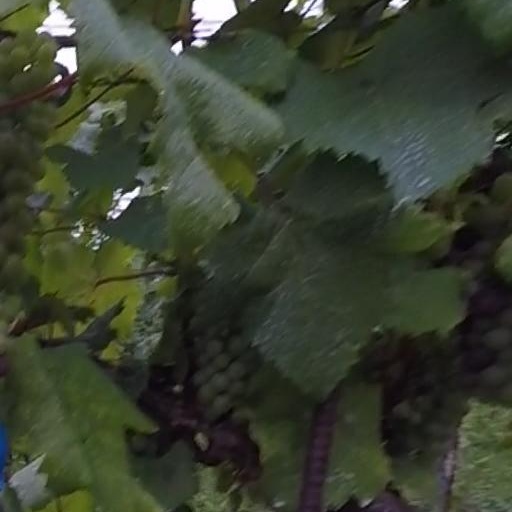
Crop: grape